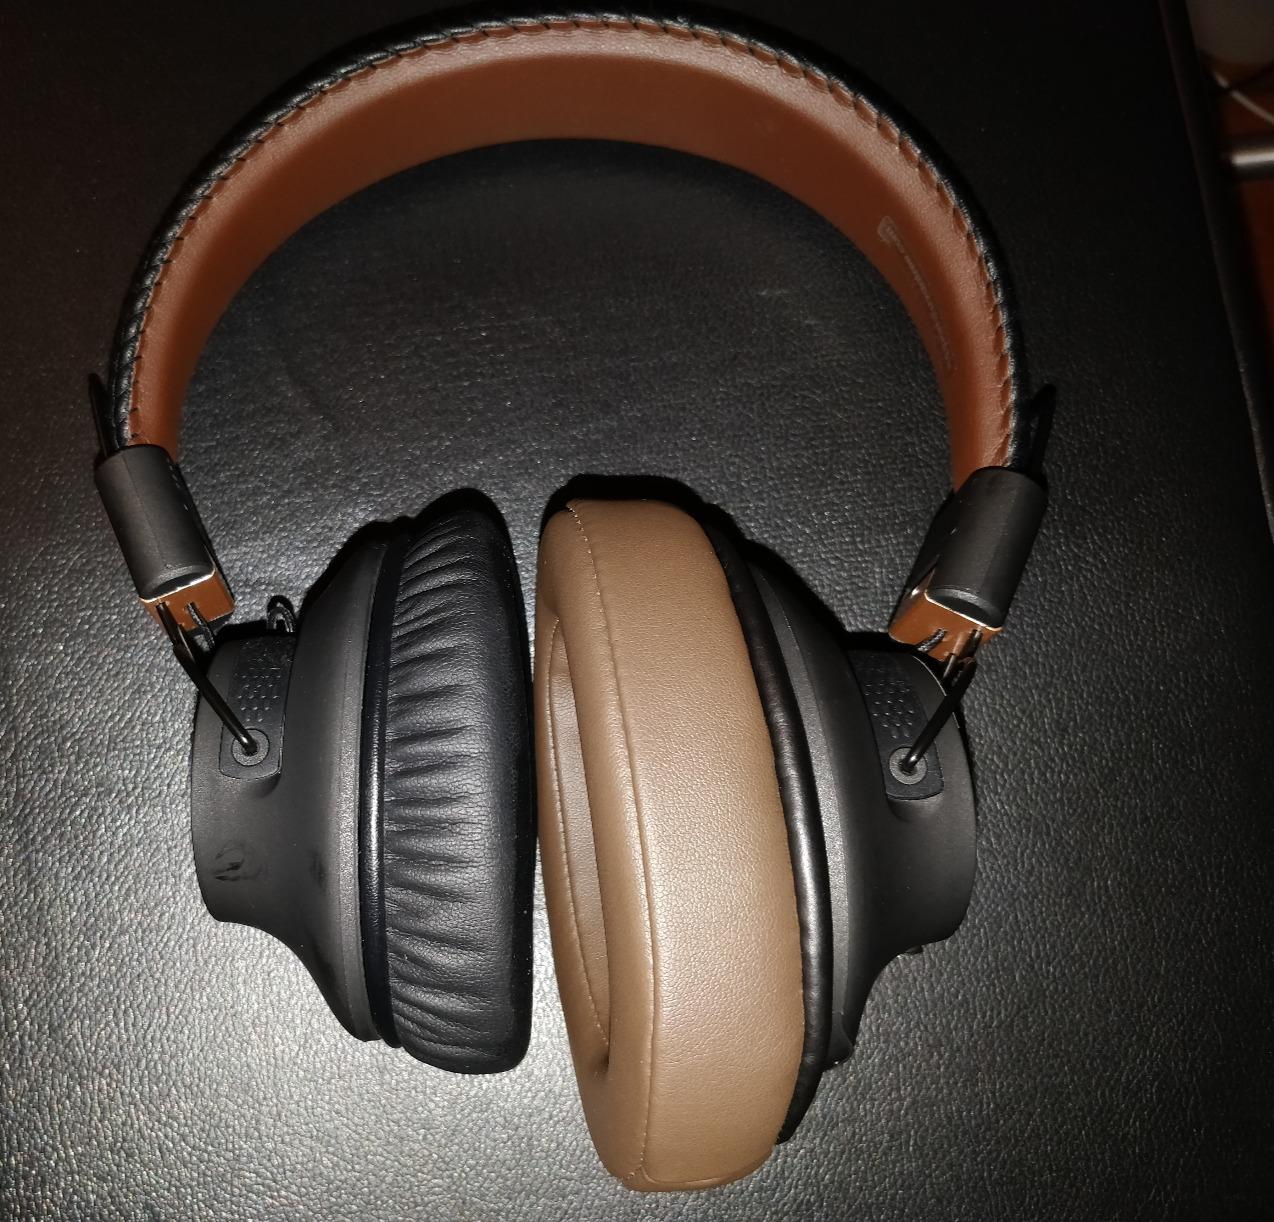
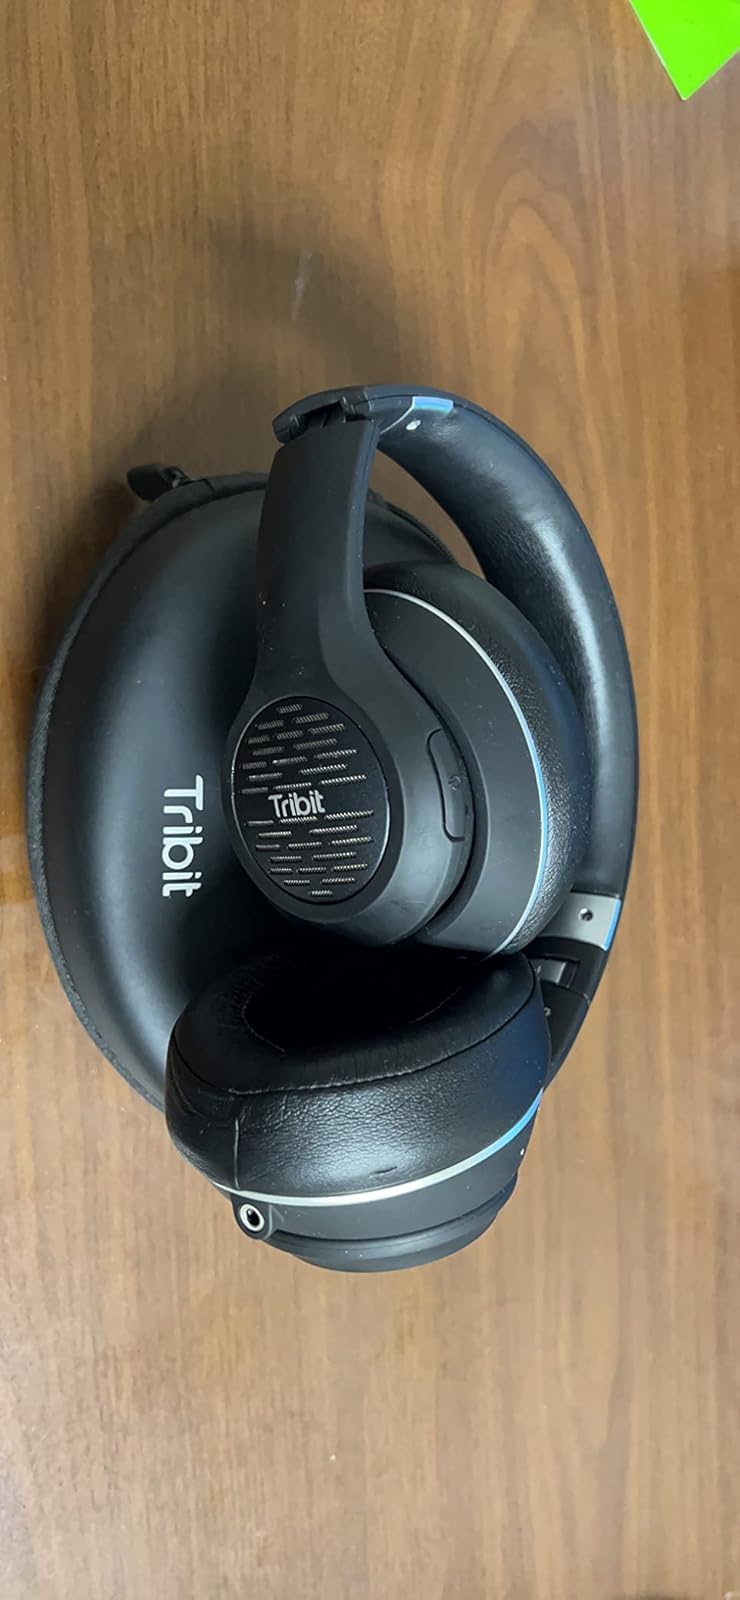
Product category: headphones
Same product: no